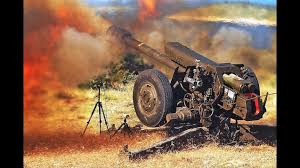
Label: D-30